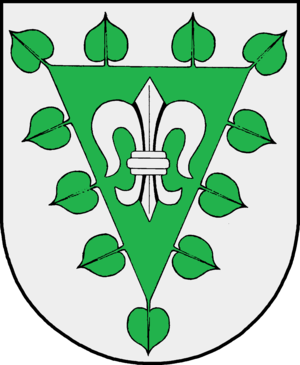
Wiershop
Coat of arms of Wiershop
Wiershop er en kommune i det nordlige Tyskland, beliggende i Amt Hohe Elbgeest under Kreis Herzogtum Lauenburg. Kreis Herzogtum Lauenburg ligger i delstaten Slesvig-Holsten.